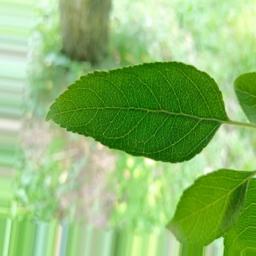
Label: Healthy